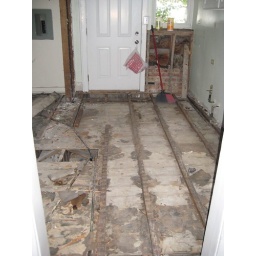
kitchen floor demo in progress